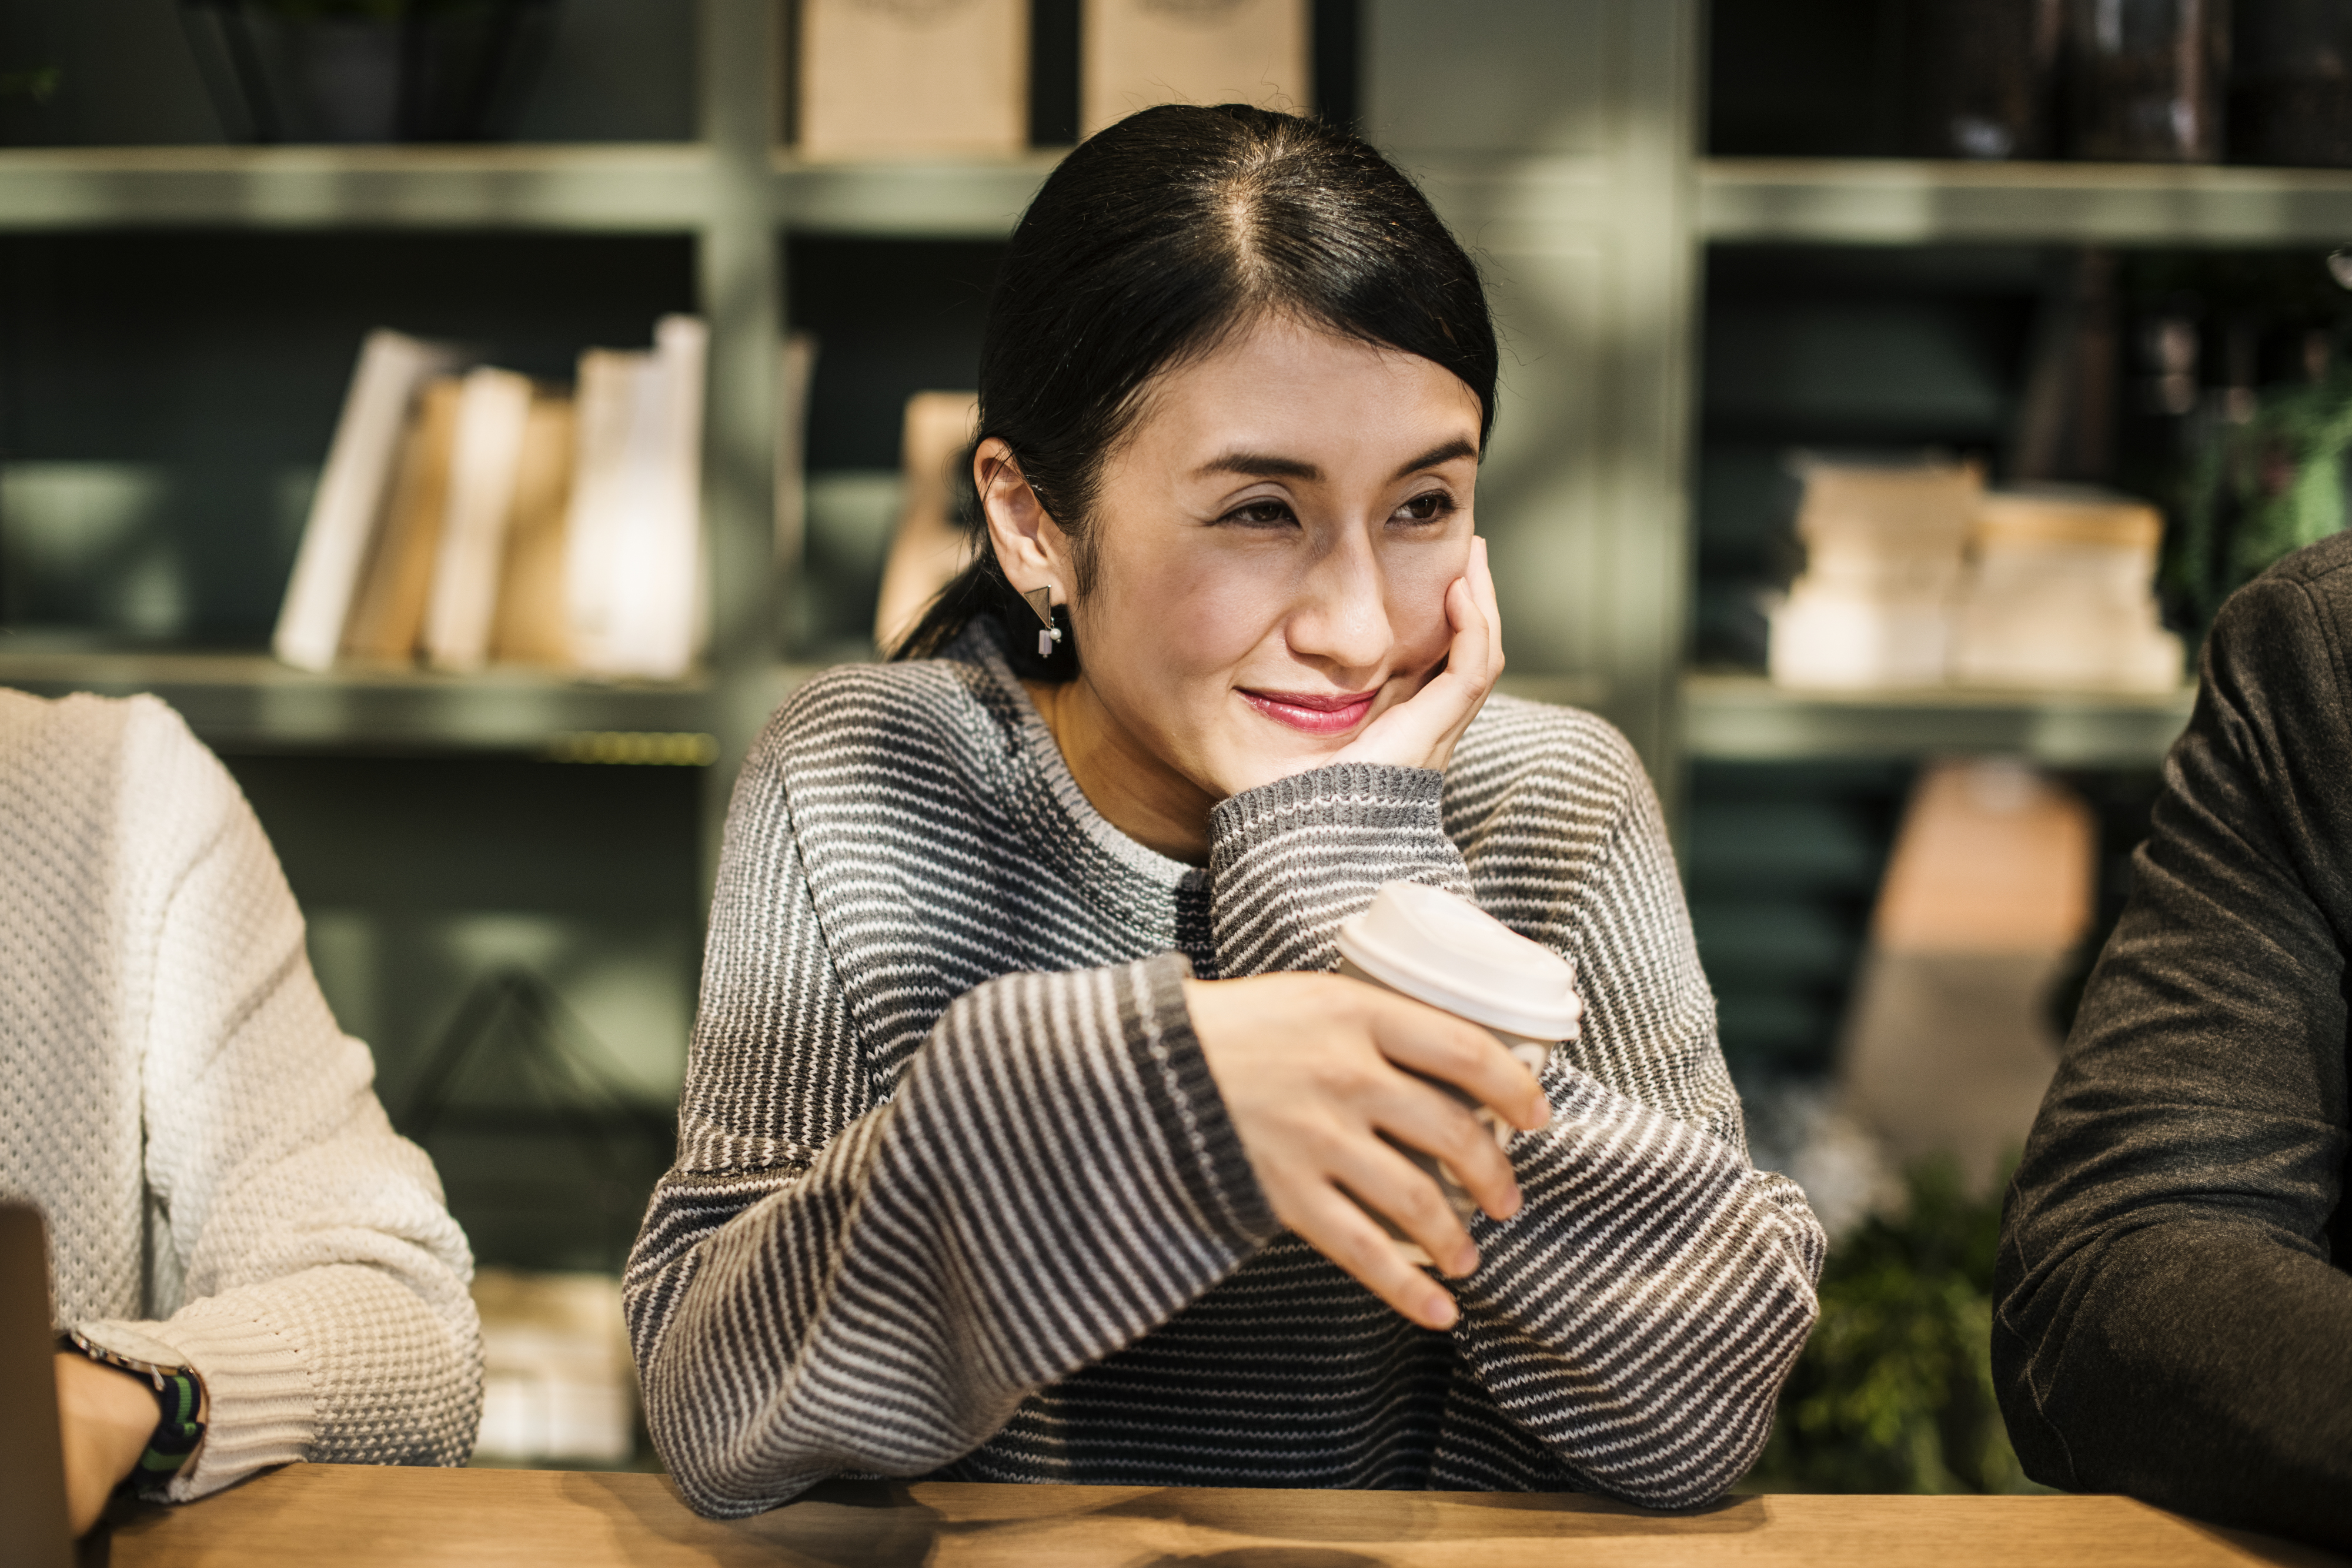
asian, awake, beautiful, beverage, break, breakfast, brewed, cafe, caffeine, calm, cappuccino, cheerful, chill, closeup, coffee, coffee break, coffee culture, coffee house, cup, decaf, delicious, drink, emotion, enjoy, espresso, flavor, fresh, happiness, happy, holding, holiday, hot chocolate, hot drink, japan, japanese, korean, latte, lifestyle, mania, mocha, morning, people, portrait, pretty, refreshment, relax, smiling, takeaway, tasty, weekend, woman, girl, smile, student